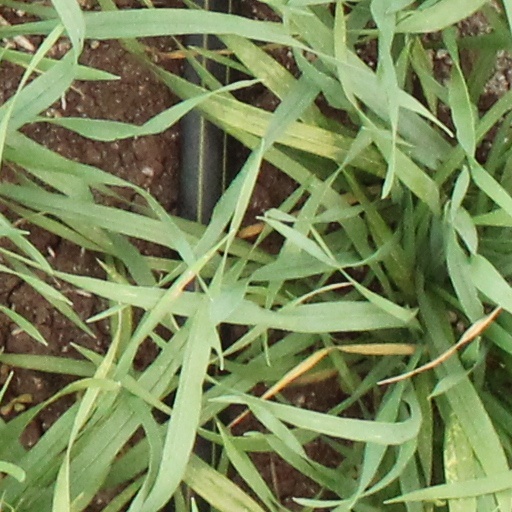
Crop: wheat